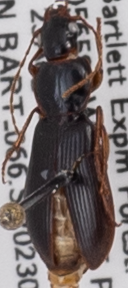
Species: Synuchus impunctatus
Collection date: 2023-08-23
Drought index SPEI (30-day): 0.8
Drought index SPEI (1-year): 1.69
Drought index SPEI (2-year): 0.54